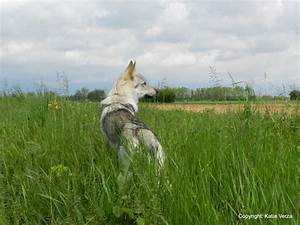
Label: cane